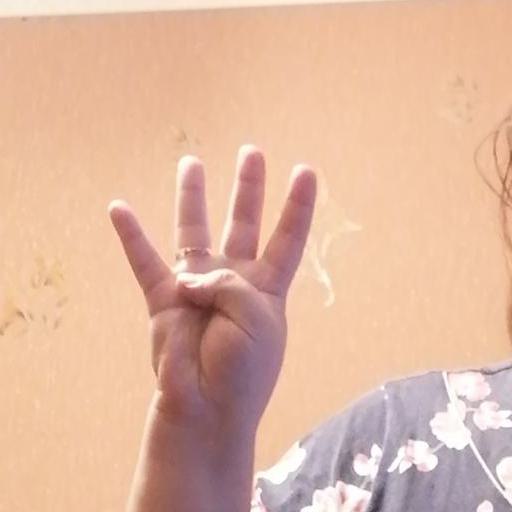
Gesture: four